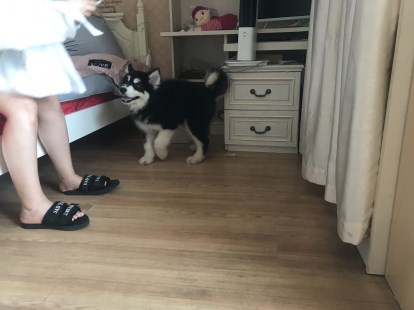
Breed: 1324-n000004-malamute